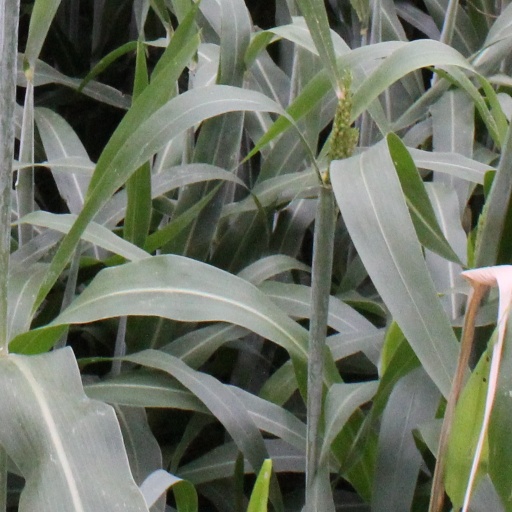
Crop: sorghum